Dryden Spring

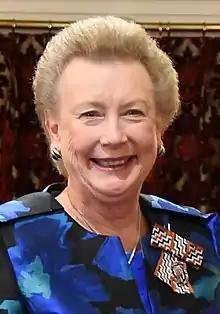
Margaret, Lady Spring, in 2017

Margaret, Lady Spring, was awarded the Queen's Service Medal in the 2017 New Year Honours, for services to governance and health, having been active in health and community charities in Matamata for many years.